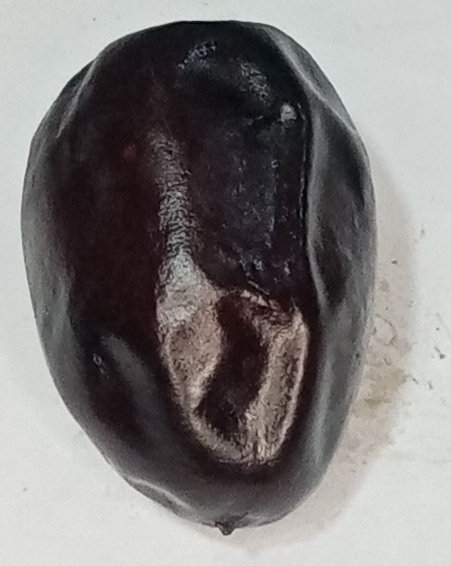
Variety: kupro
Size: large
Grade: grade-1